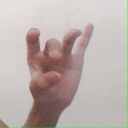
अक्षर: ओ